Kraks Fond

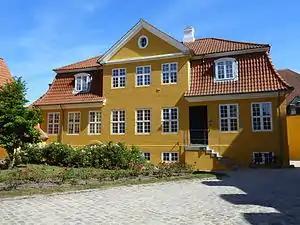
The building in Fæstningens Materialgård where the Krak Foundation is now based

Kraks Fond is a foundation based in Copenhagen, Denmark. The foundation was established in 1924 as the owner of the publishing house Kraks Forlag. In 2007, Kraks Forlag was sold to Eniro. The foundation is today based in Fæstningens Materialgård at Frederiksholms Kanal.